Anti-Serb riots in Sarajevo

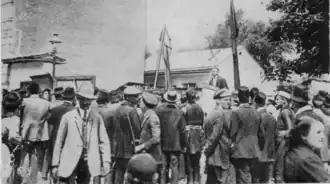
Josip Vancaš addressing a crowd in Sarajevo

On 29 June 1914, more aggressive demonstrations began at around 8 o'clock in the morning and quickly assumed the characteristics of a pogrom. Large groups of Muslims and Croats gathered on the streets of Sarajevo, shouted, sang and carried black-draped Austrian flags and pictures of the Austrian emperor and the late archduke. Local political leaders held speeches to these crowds. Josip Vancaš was one of those who gave a speech before violence had erupted. His exact role in the events is unknown, but some of the political leaders certainly played an important role in bringing crowds together and directing them against shops and houses belonging to Serbs. Political leaders disappeared after their speeches, and many fast-moving smaller groups of Croats and Muslims began attacking all property belonging to Sarajevo Serbs that they could reach. They first attacked one Serb school and then shops and other institutions and private houses owned by Serbs. A bank owned by a Serb was sacked while goods taken from shops and houses of Serbs were spread on the sidewalks and streets.